Fang Xiongman

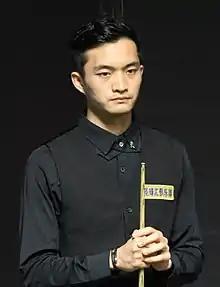
Paul Hunter Classic 2017

Fang Xiongman (born 9 April 1993) is a Chinese former professional snooker player.